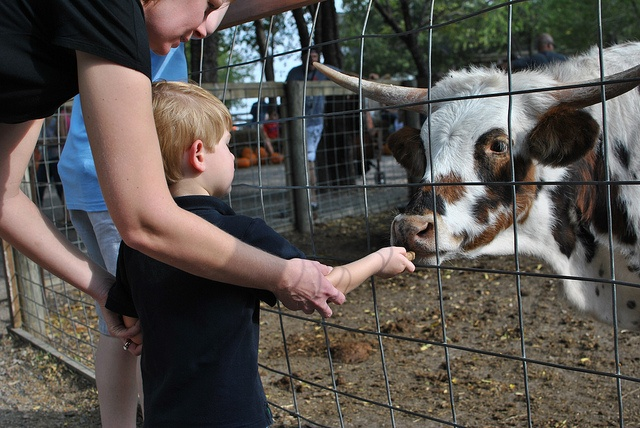
Small boy reaches through a fence to a brown and white cow.
A boy feeding a cow through a wire fence at a zoo.
An adult and a child holding his hand out to a cow.
A young boy touching a cow through a metal fence
A little boy is being assisted in feeding a cow through a fence.